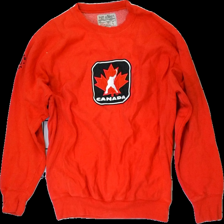
View: front
Type: Sweater
Category: Men
Brand: Not in the list
Brand text on label: Steve and berrys
Colors: Red, White, Black
Material: 100% Cotton
Cut: C-collar, Loose
Size: L
Price range: 50-100
Recommended usage: Recycle